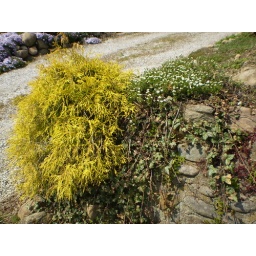
The green vines next to the yellow Chamaecyparis makes a nice combination over the stone wall.